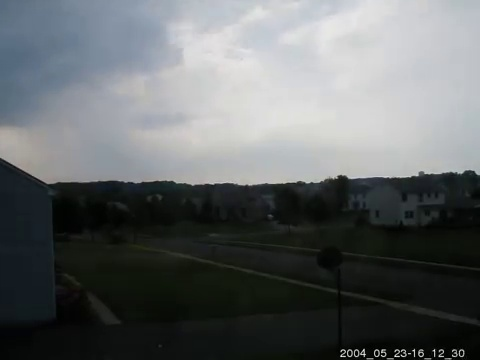
Fire: no
Smoke: no